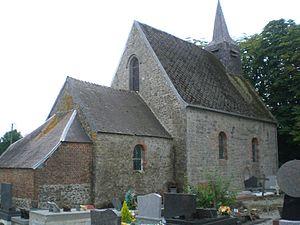
eglise de floursies
Floursies est une commune française située dans le département du Nord, en région Hauts-de-France.